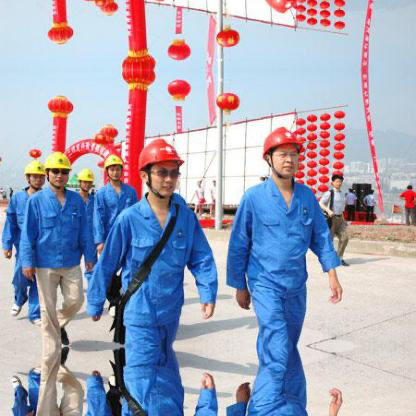
Objects in the image:
label: helmet
label: helmet
label: helmet
label: helmet
label: helmet
label: helmet
label: head
label: helmet